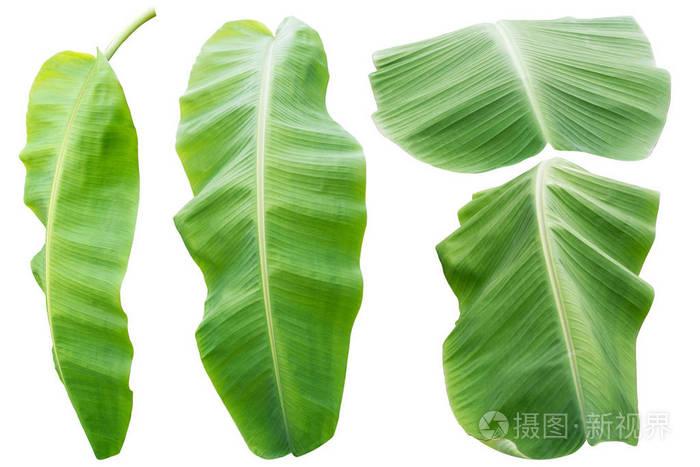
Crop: unknown
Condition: banana